Buick City

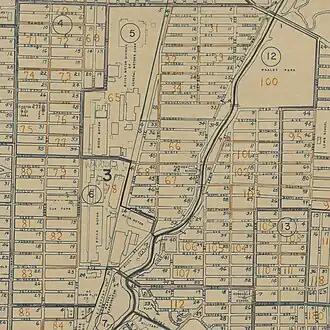
Map showing Buick division headquarters and factory, 1950

Buick built rear-wheel drive A-body Regals, B-body LeSabres, and C-body Electras at the Flint campus; however, GM considered moving vehicle production to a newer facility that was scheduled to open in 1985. In response, a senior administrator wrote the Buick City business plan, which was adopted in 1982. After several updates and a US$350 million investment, it was christened "Buick City" in September 1985, GM's answer to Toyota City, adopting the latter's high technology, just-in-time manufacturing methods, labor-management cooperation, and inventory control. Production of Buick and Oldsmobile H-body cars was scheduled to commence at Buick City for the 1986 model year.